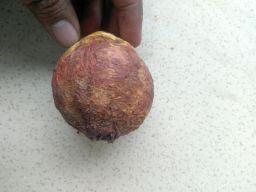
Fruit: Guava
Quality: Bad